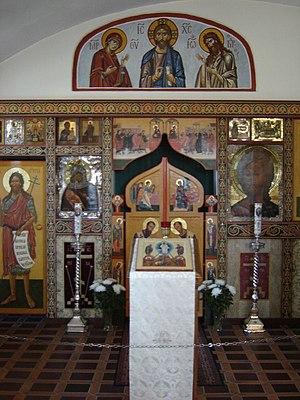
Heinävesi est une commune finlandaise de la région de Savonie du Sud et de la province de Finlande orientale.
Un analogion, est un pupitre ou un lutrin placé, dans la nef des églises de rite byzantin, en avant de l'icône du Christ et destiné à supporter l'icône de la fête du jour, du saint attaché à l'église ou les textes des lectures du jour.